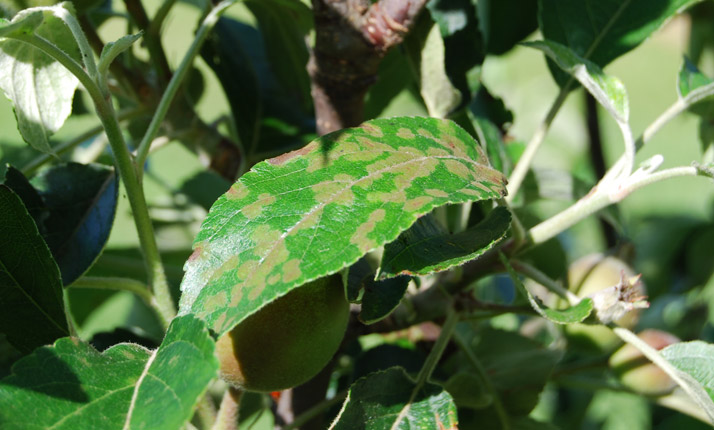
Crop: apple
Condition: scab